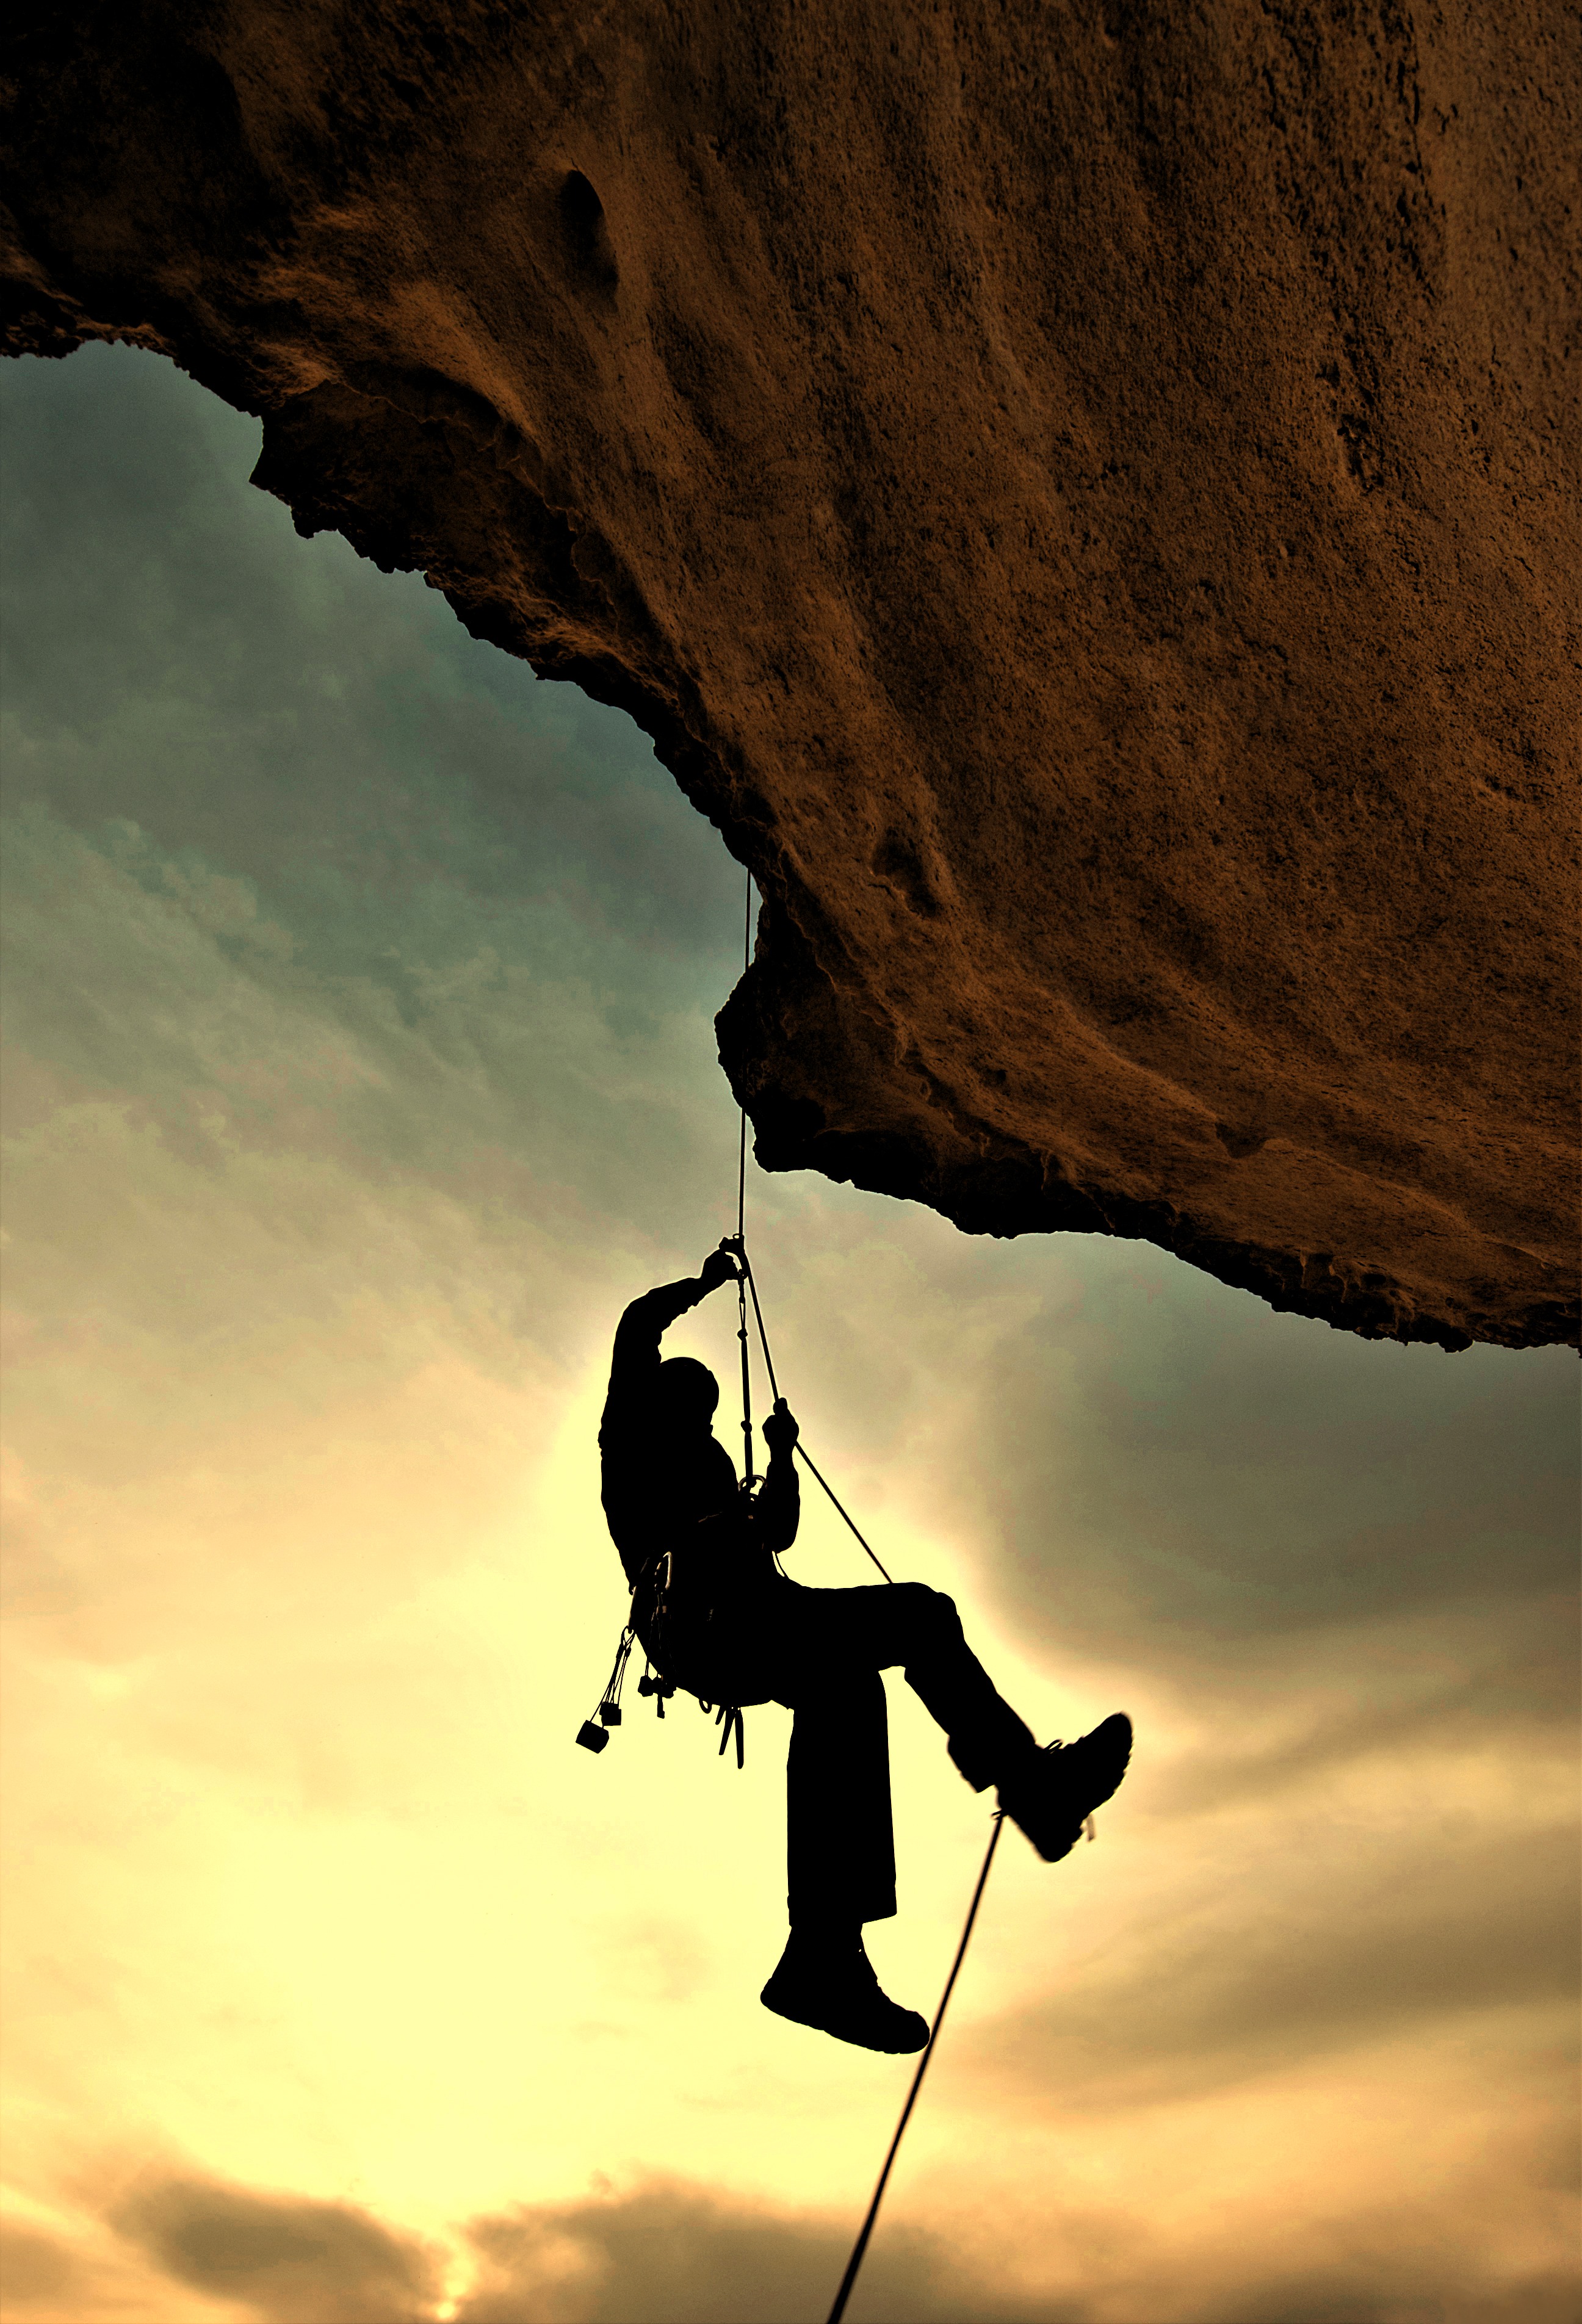
rock, snow, winter, sport, adventure, recreation, ice, rock climbing, climber, extreme sport, mountaineering, sports, mountaineer, harness, protection, ropes, steep wall, outdoor recreation, sport climbing, climbing gear